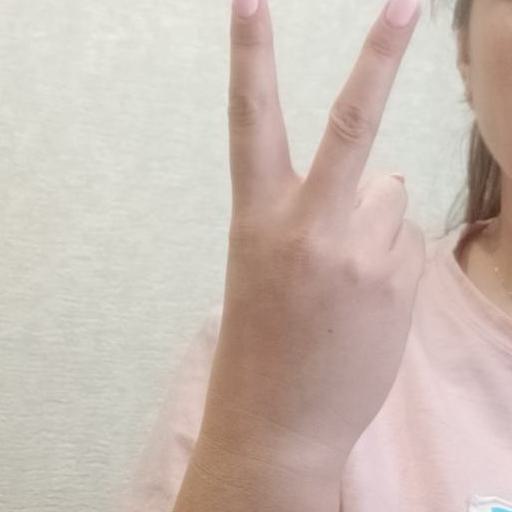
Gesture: peace_inverted